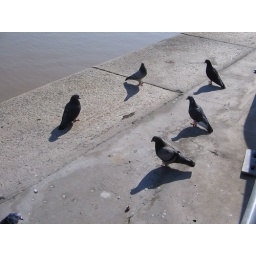
some birds next to the sidewalk in puerto madero